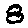
Label: 8